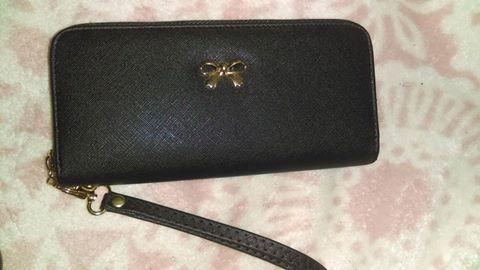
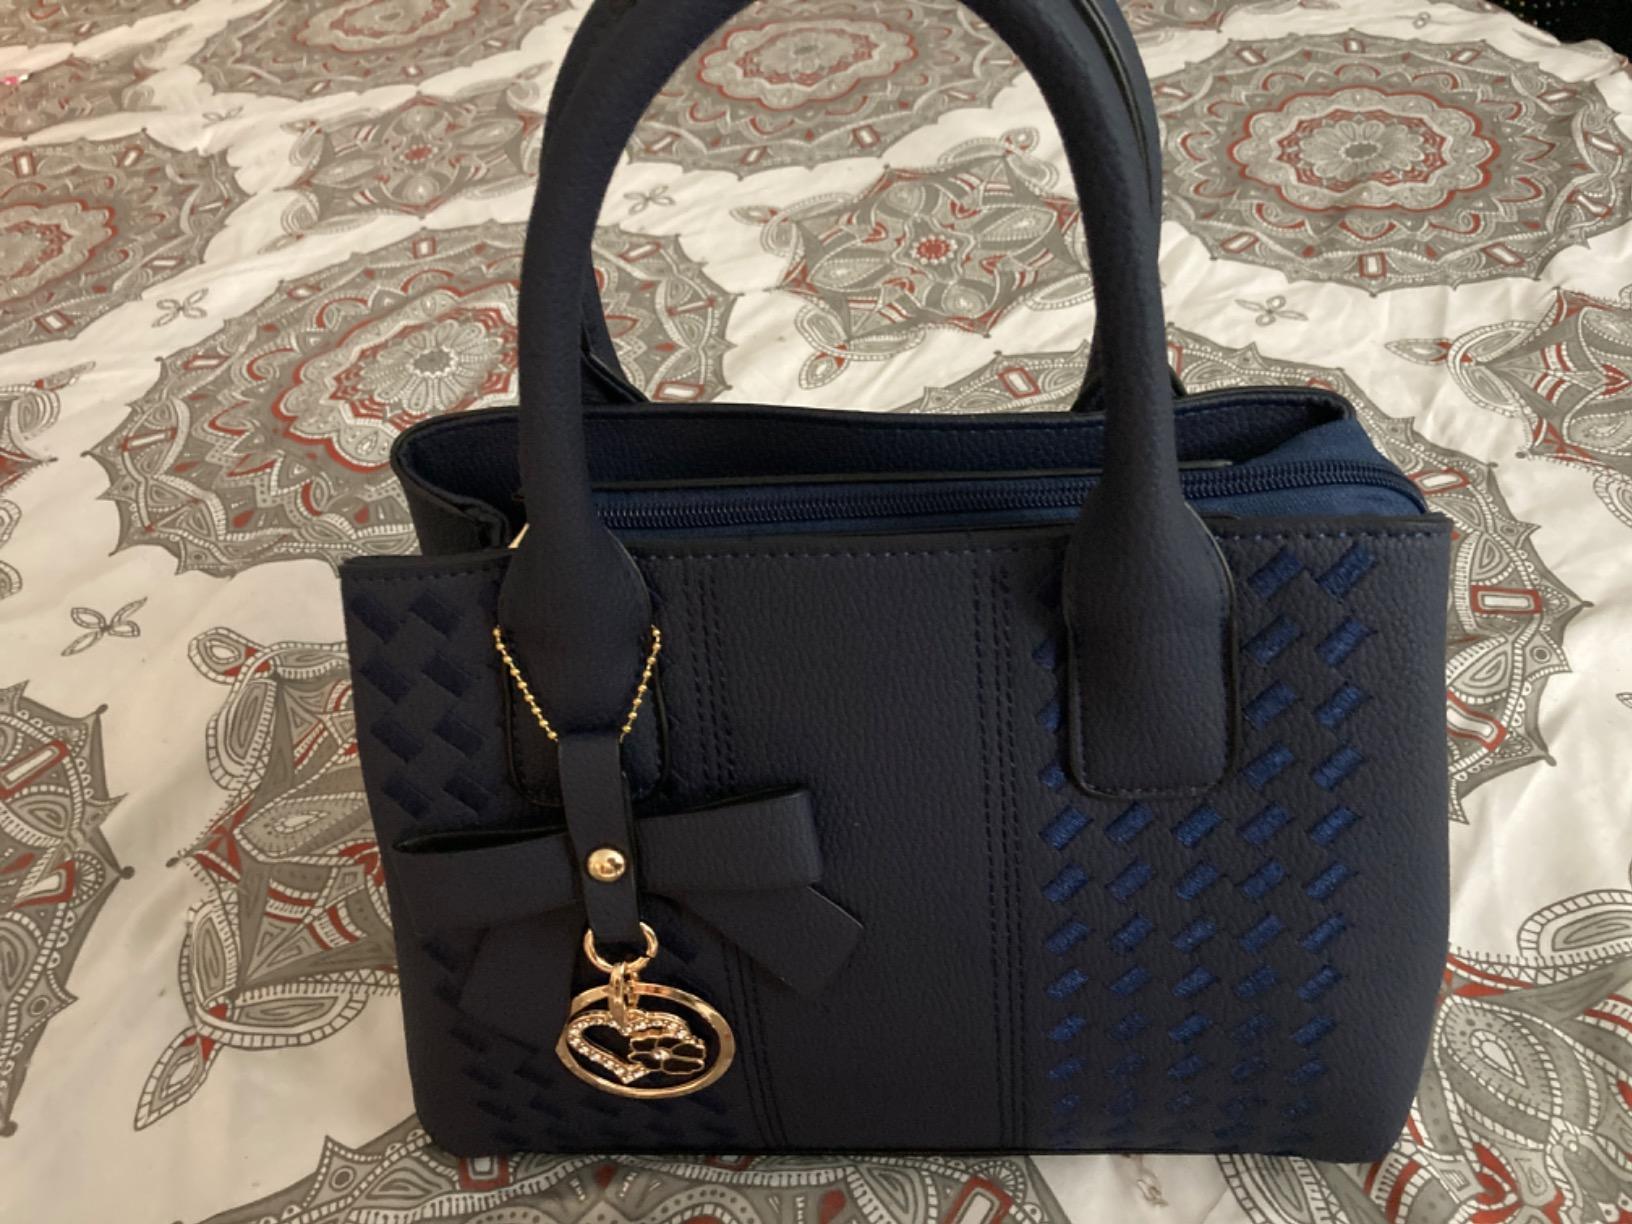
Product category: accessories_handbag
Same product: no